Kasper Drużbicki

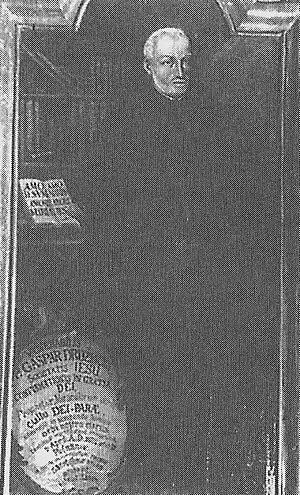
Portrait in the old parish church ("fara") in Poznań, with the Latin motto: "I love Jesus with the love of Mary – I love Mary with the love of Jesus"

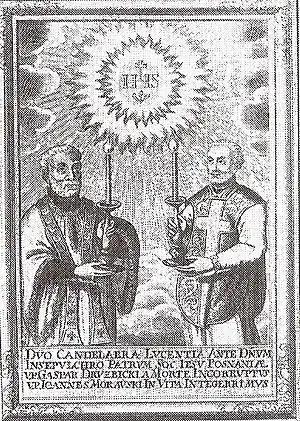
Portrait with Latin inscription: "Two chandeliers shining before the Lord – of the [buried] in the tomb fathers of the Society of Jesus in Poznań. Venerable father Kasper Drużbicki, incorrupted by the death; venerable father Jan Morawski, in the lifetime entirely integral"

Kasper Drużbicki or Gaspar Druzbicius (born probably in Drużbice in Ziemia Sieradzka in Poland, 1589; entered the Society of Jesus, 20 August 1609; died at Poznań, 2 April 1662) was a Polish Jesuit and ascetic writer.